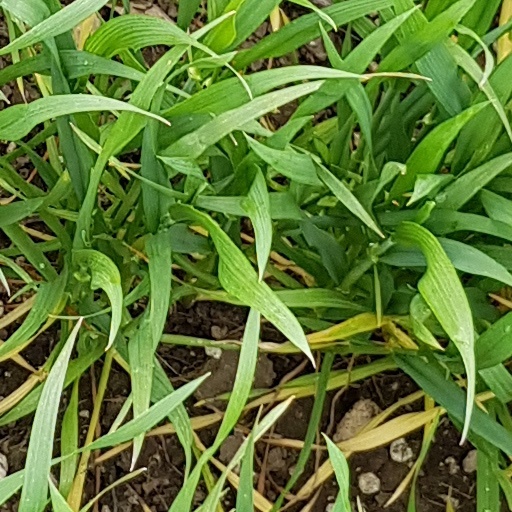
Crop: wheat